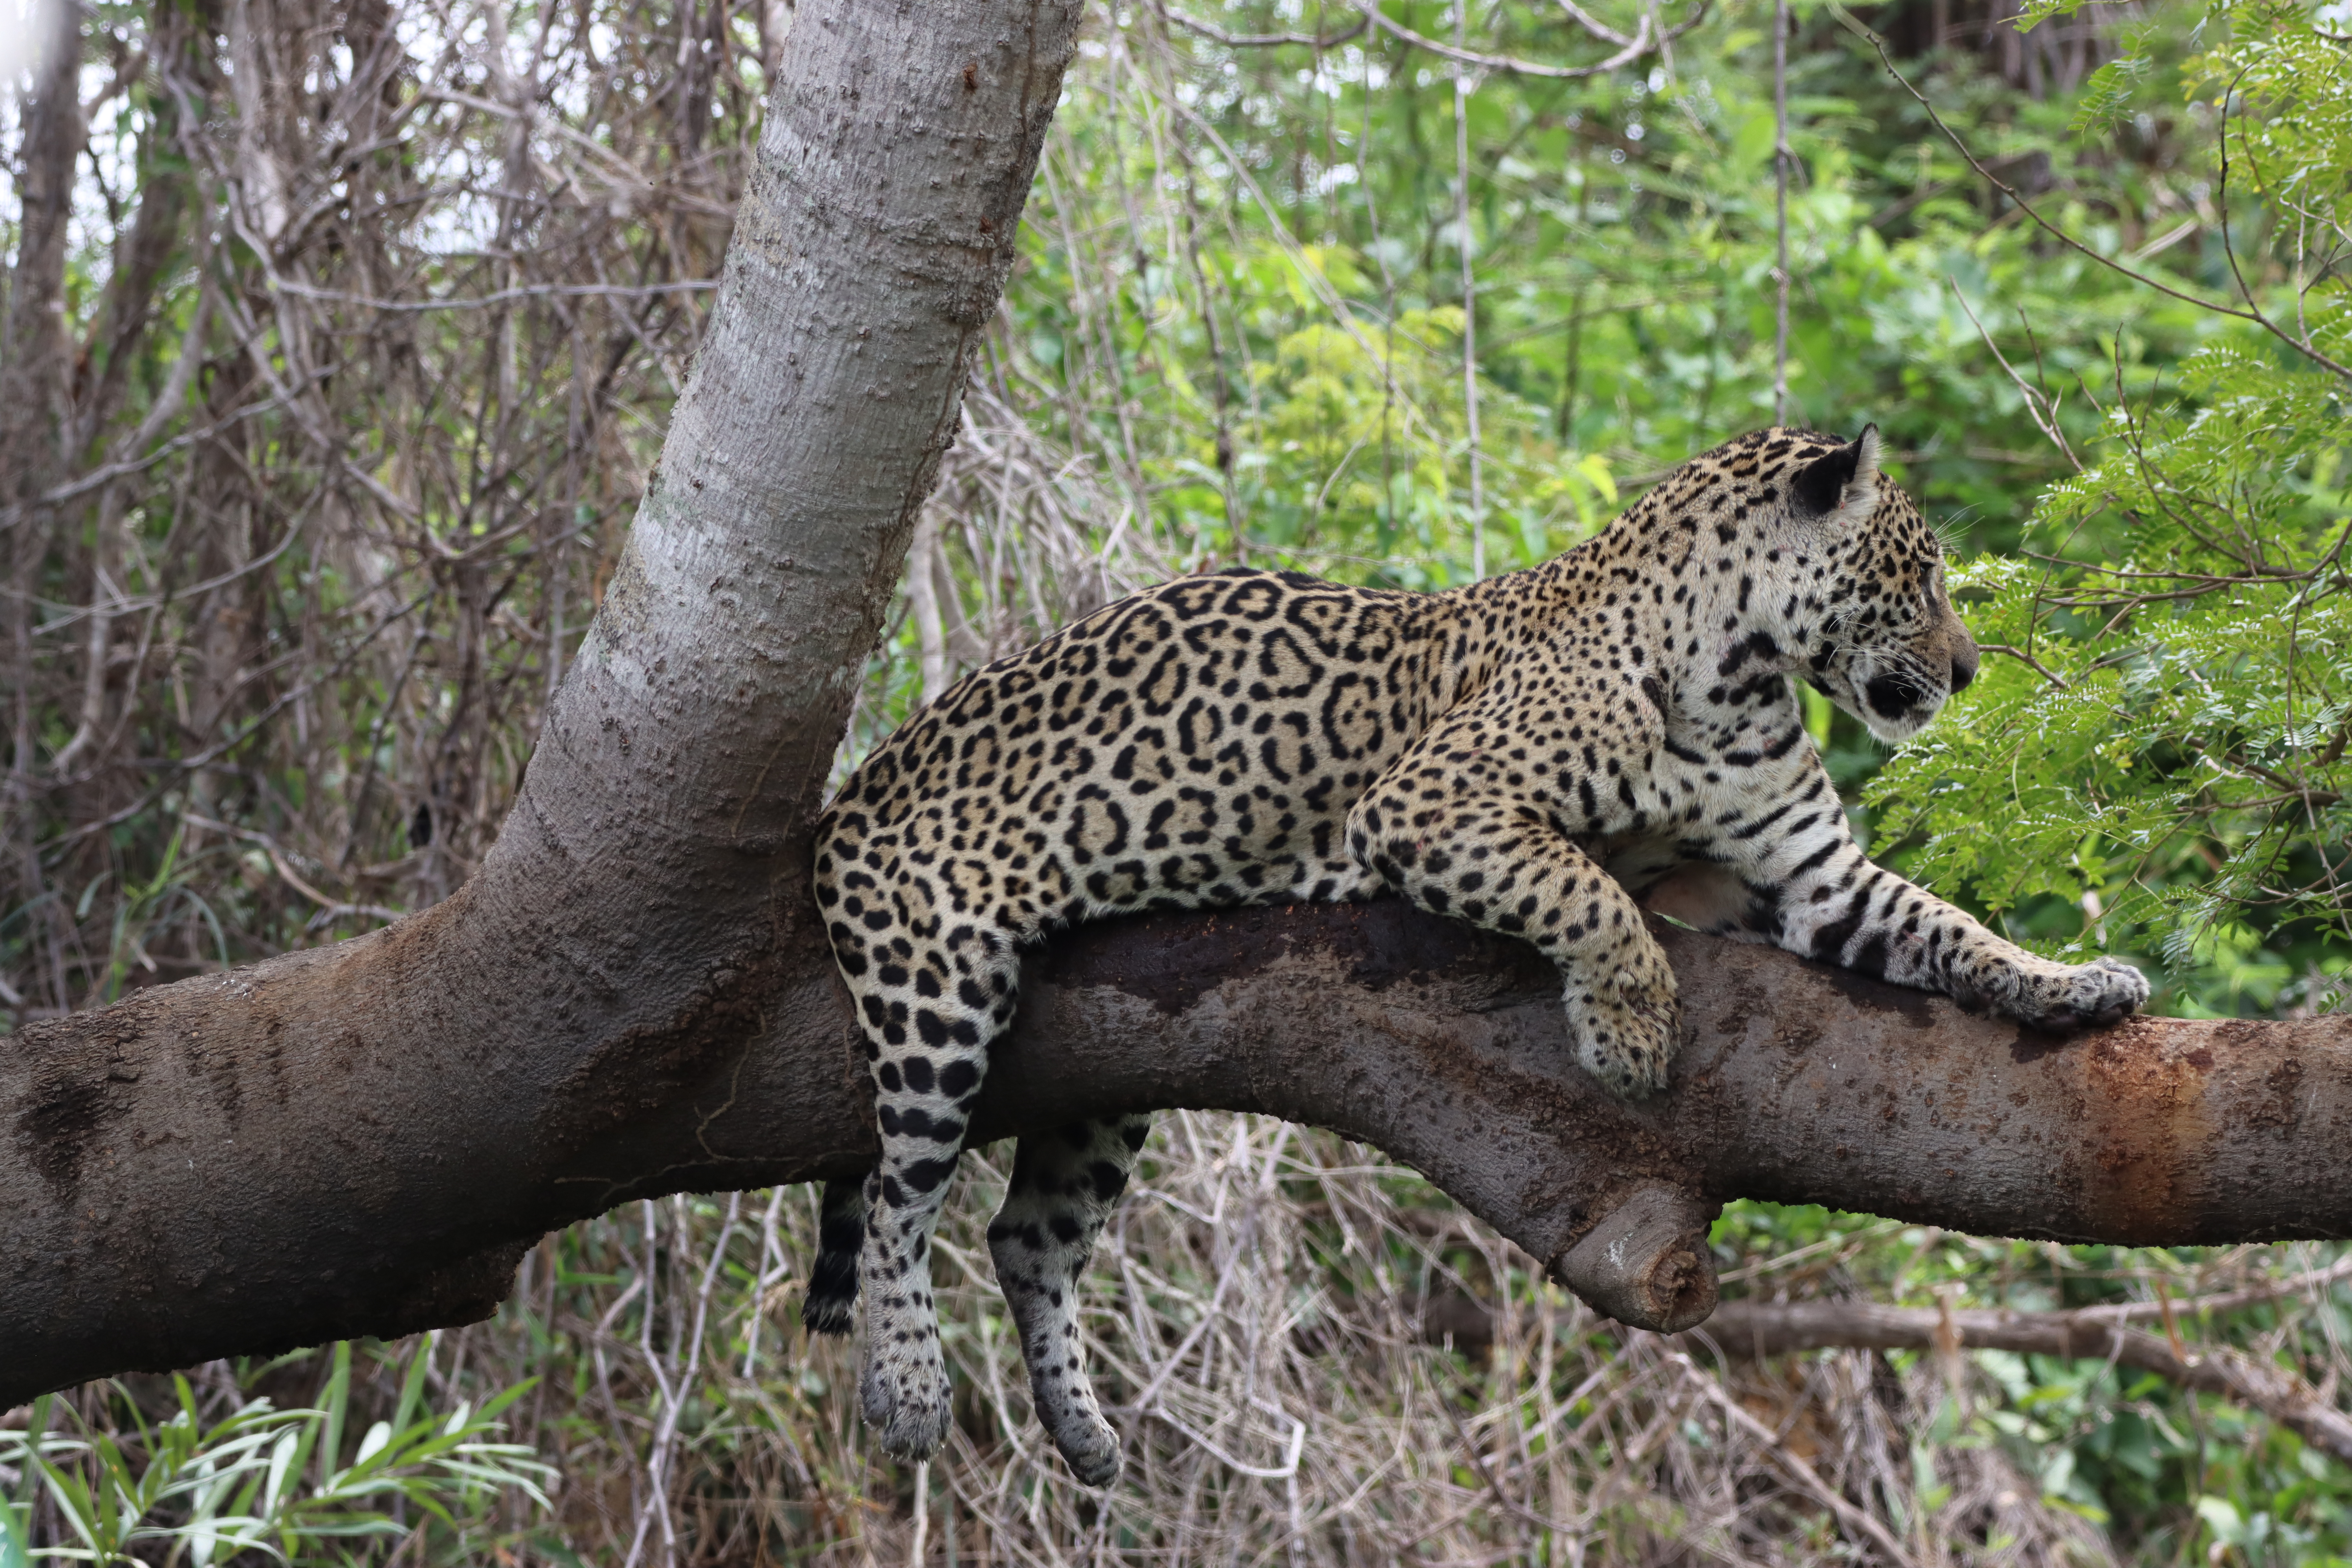
Jaguar: Medrosa